Pet Club: Inu Daisuki!

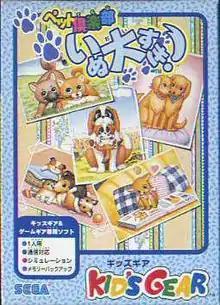
Box art

is a video game where a player controls a young female person who has to take care of a pet dog.